Matt Jordan

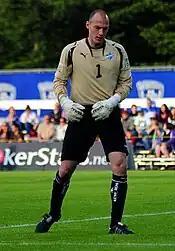
Jordan with Montreal Impact in 2009

Matt Jordan (born October 13, 1975, in Aurora, Colorado) is currently Vice President of Global Football for Trivela Group a PE sports investment firm, and a former professional goalkeeper.